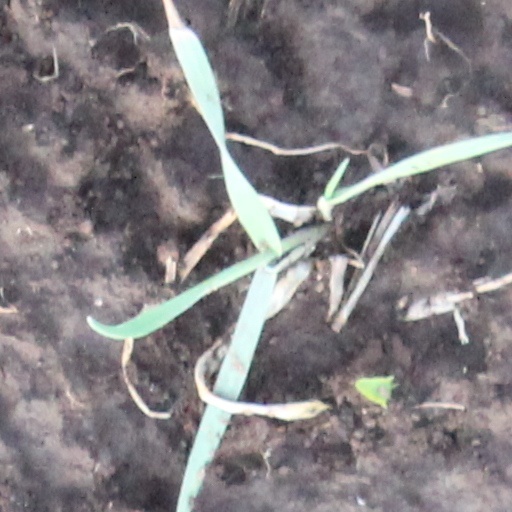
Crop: wheat